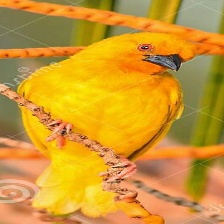
Species: EASTERN GOLDEN WEAVER
Scientific name: PLOCEUS SUBAUREUS